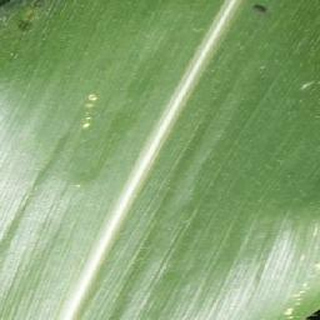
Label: healthy_corn